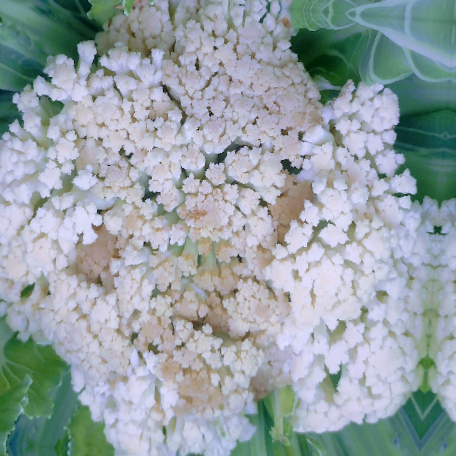
Label: Bacterial spot rot